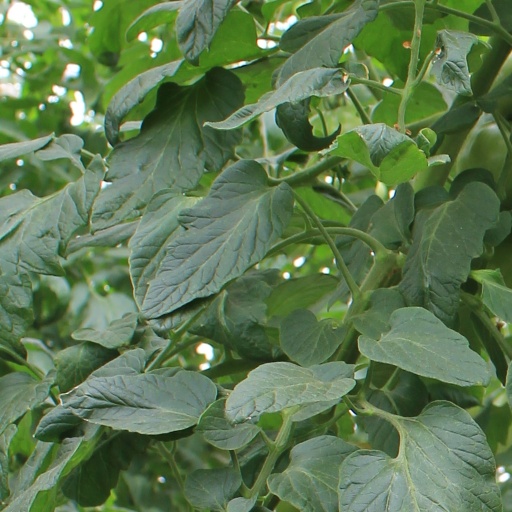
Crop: tomato